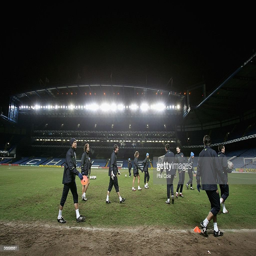
the team warm up during a training session for the match against football team .